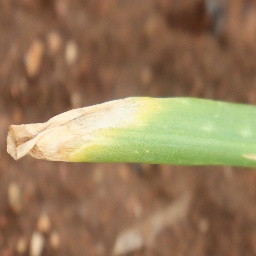
Label: Stemphylium leaf blight and collectrichum leaf blight